Jeremiah E. Burke

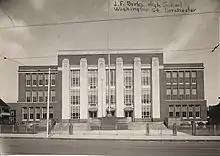
Jeremiah E. Burke High School

From 1891 to 1893, Burke was superintendent of schools in Waterville, Maine. He spent a year as superintendent in Marlborough, Massachusetts, before moving to the same position in Lawrence, where he oversaw a school system of over 9,000 pupils and 250 teachers. He pushed for the creation of Lawrence's Evening High School and oversaw the city's Normal and Training School for Teachers until it was made a part of the Lowell State Normal School in 1903.